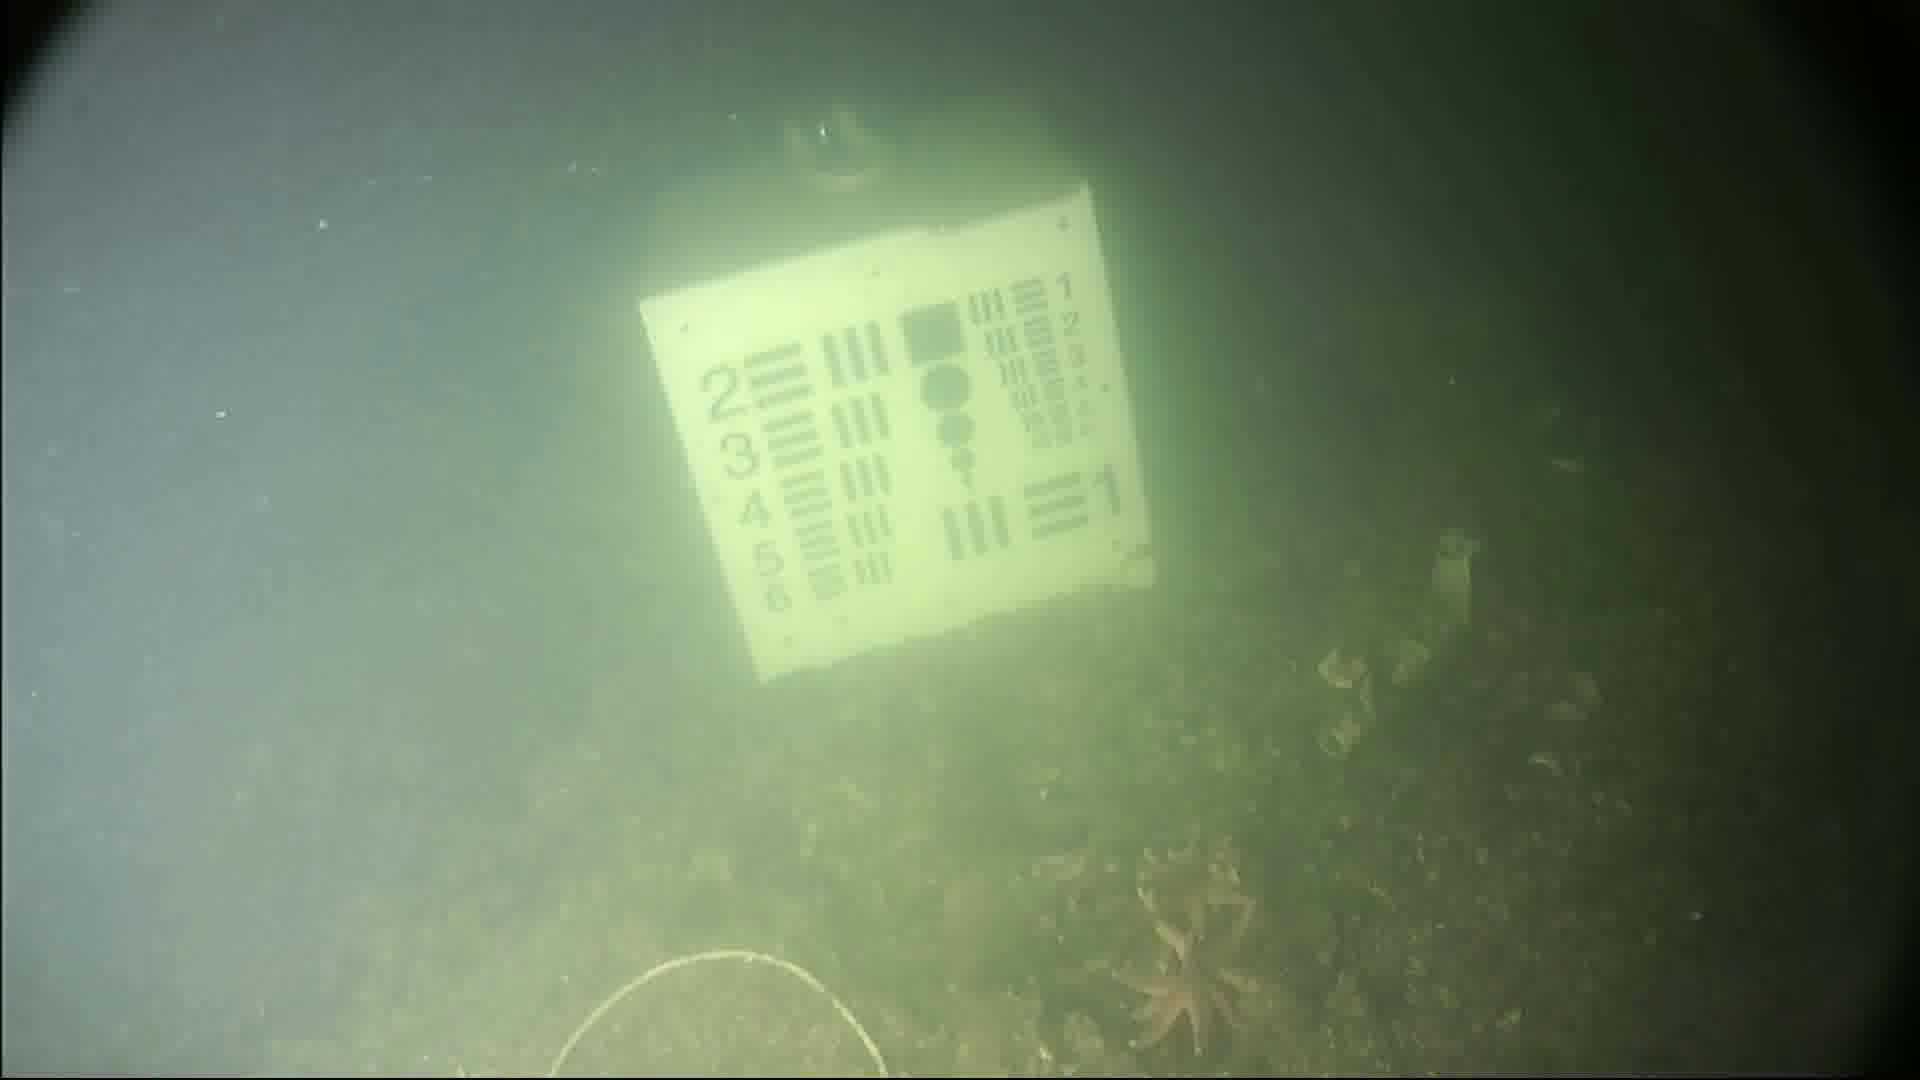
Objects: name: starfish